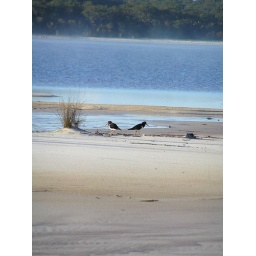
just after the sun rise on the fresh water lake in Fraser island.....mmmm